Wes Durham

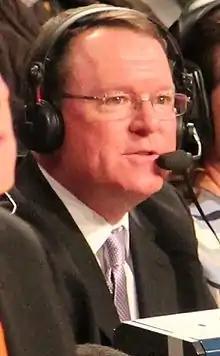
Durham in 2014

Dallas Wesley "Wes" Durham (born January 25, 1966, in Greensboro, North Carolina) is an American sportscaster. He is a play-by-play announcer for ESPN and ACC Network coverage of college football and basketball.